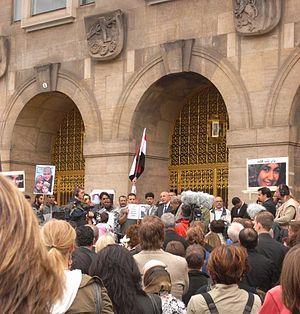
Marwa Ali El-Sherbini, née le 7 octobre 1977 à Alexandrie et assassinée le 1ᵉʳ juillet 2009 à Dresde, Allemagne par un terroriste dénommé Alex Wiens, était une pharmacienne et handballeuse égyptienne connue par sa mort tragique. Témoin lors d’un procès au tribunal de grande instance de Dresde, elle a été sauvagement poignardée par l’accusé en plein tribunal.